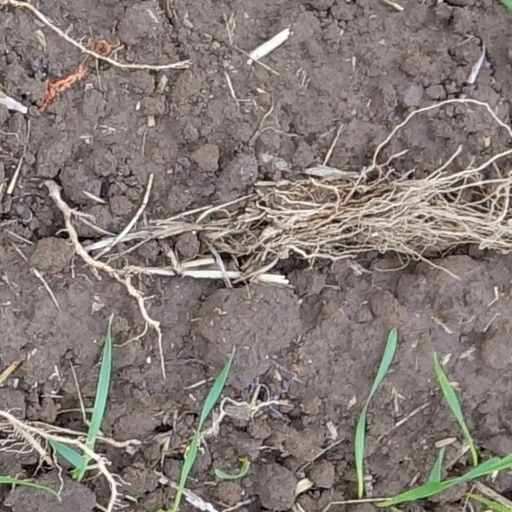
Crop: wheat